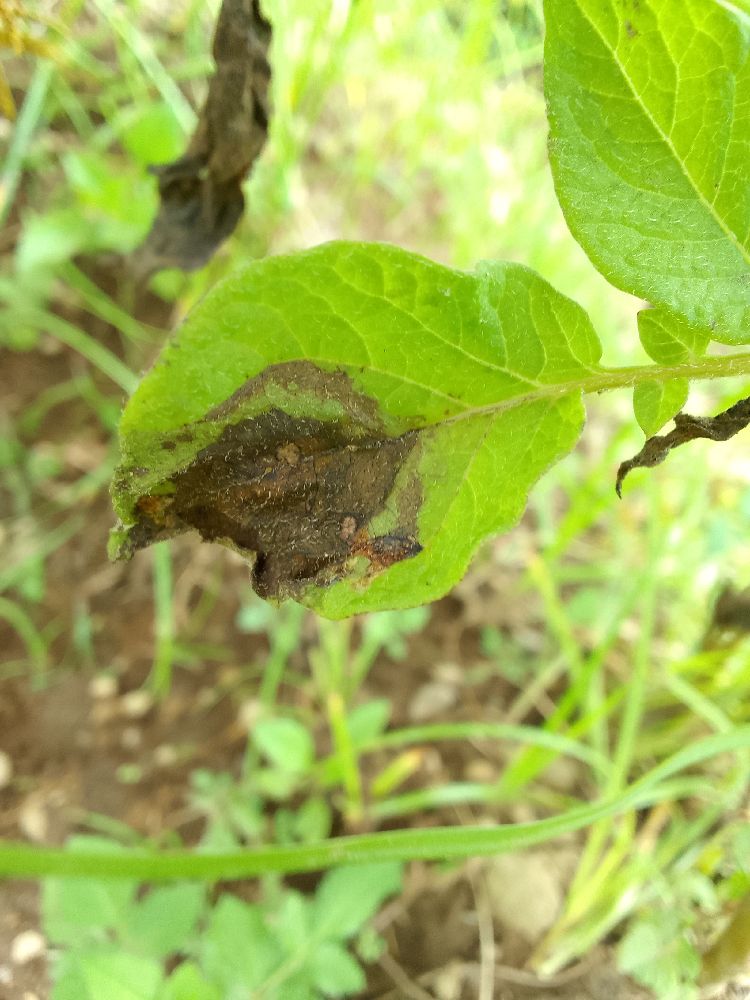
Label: Late blight